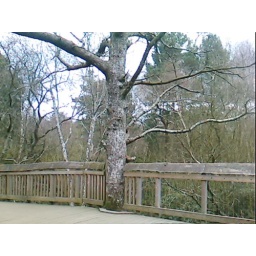
This is a bridge in stover (obviously). I like the tree x3